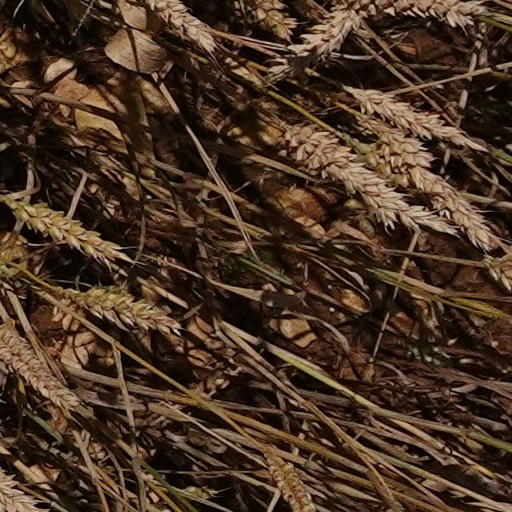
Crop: wheat